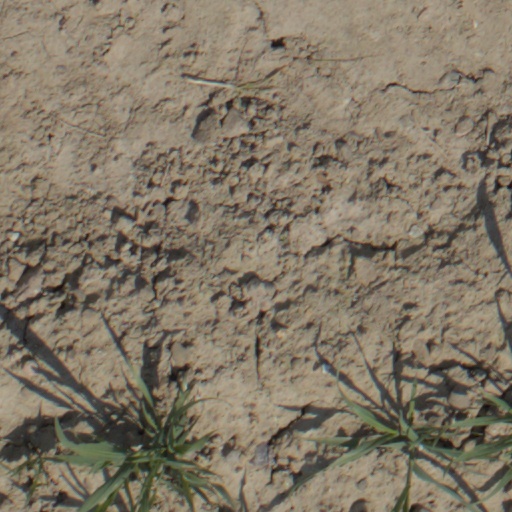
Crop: wheat